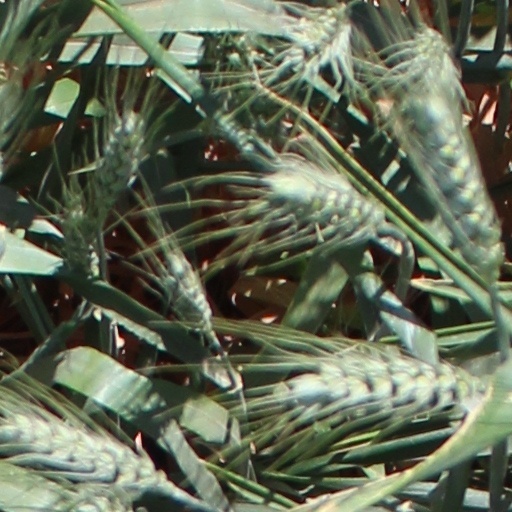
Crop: wheat